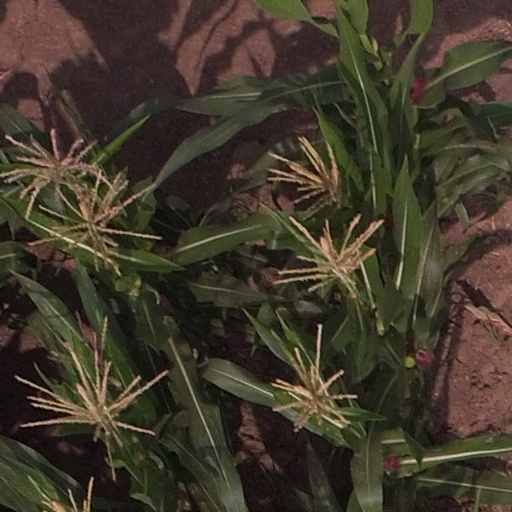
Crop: maize; corn